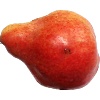
Label: Pear Red 1